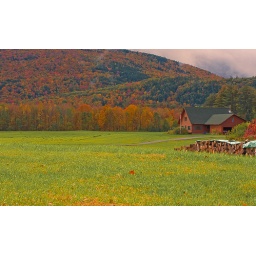
A house in the backdrop of colorful hill